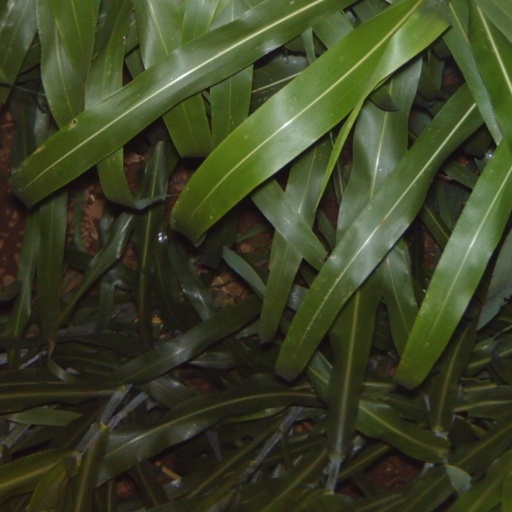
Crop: sorghum